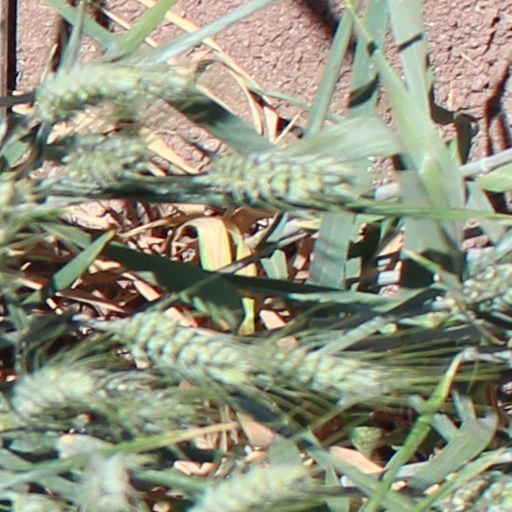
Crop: wheat